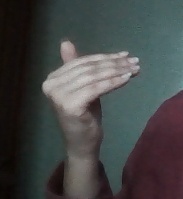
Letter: khaa